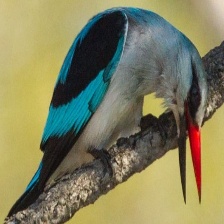
Species: WOODLAND KINGFISHER
Scientific name: HALCYON SENEGALENSIS